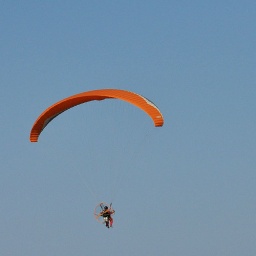
Birds flying high you know how I feel Sun in the sky you know how I feel Breeze driftin' on by you know how I feel